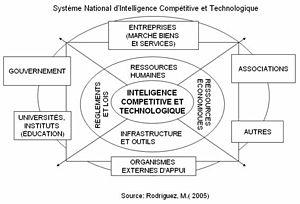
L’intelligence économique est l'ensemble des activités coordonnées de collecte, de traitement et de diffusion de l'information utile aux acteurs économiques, en vue de son exploitation. On peut y ajouter les actions d'influence et de notoriété ainsi que celles liées à la protection de l'information. Elle se distingue de l’espionnage économique et/ou industriel car elle se pratique ouvertement et utilise uniquement des informations blanches ou grises par des moyens légaux. Pour aller plus loin que le cadre légal, les professionnels du secteur conçoivent l'intelligence économique dans un esprit de déontologie et d'éthique. Ainsi, le Syndicat français de l’intelligence économique, qui a succédé à la Fédération des professionnels de l'intelligence économique en 2010, impose la signature d'une charte d'éthique à ses adhérents. Elle peut être complétée par d'autres « intelligences », comme l'intelligence sociale qui organise la mutualisation de l'information dans un but de performance collective des différents acteurs économiques.